Nanomaterials and cancer

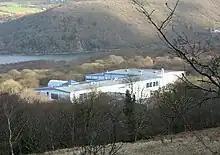
Medical Diagnostic Factory

Diagnostic tools and medical factory: Quantum dots and other nanomaterials are used in cancer diagnostics. They can be designed to specifically target cancer biomarkers, allowing for highly sensitive and accurate detection of cancer cells or molecules associated with cancer.